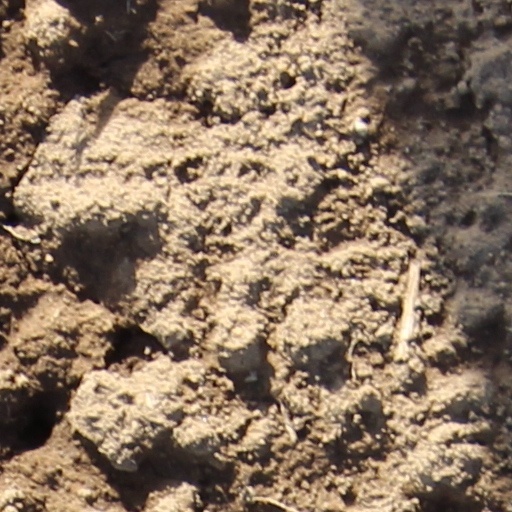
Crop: wheat